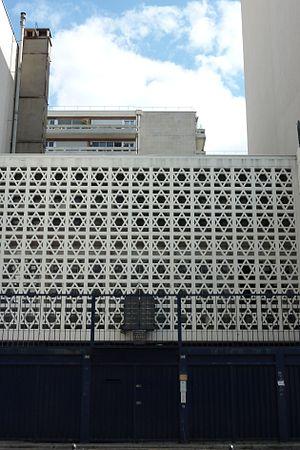
Cet article recense les monuments historiques protégé au titre du Patrimoine du XXᵉ siècle du département du Paris, en France.